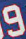
Number: 9